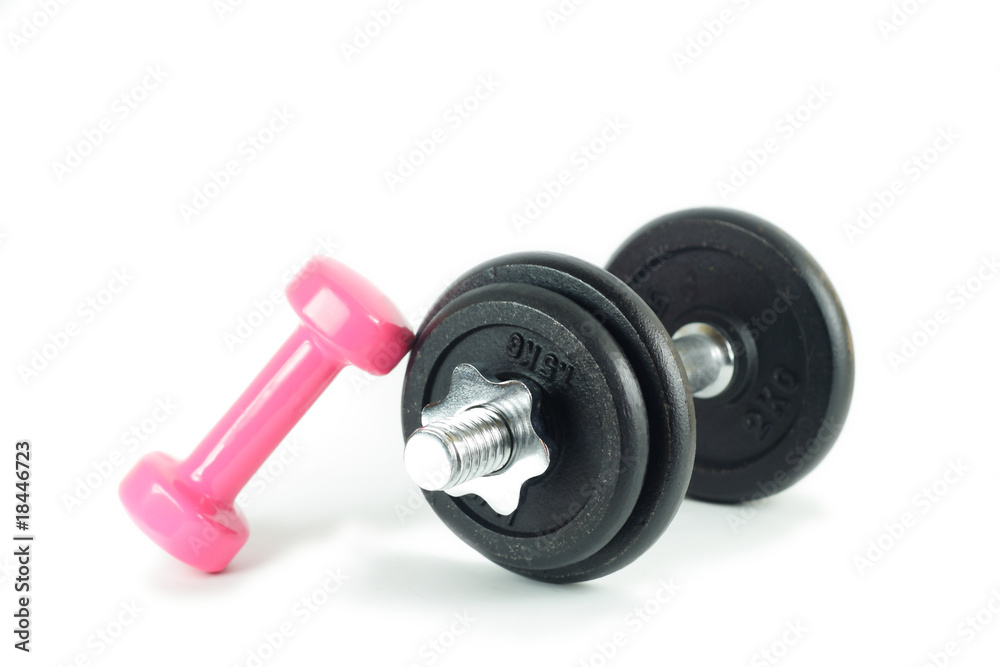
Adjective: heavier
Antonym: lighter